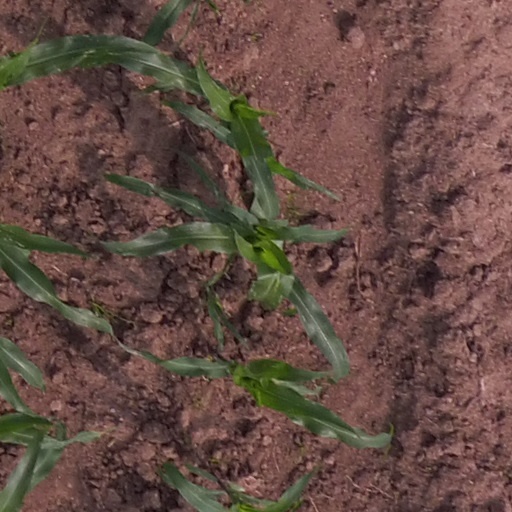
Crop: maize; corn